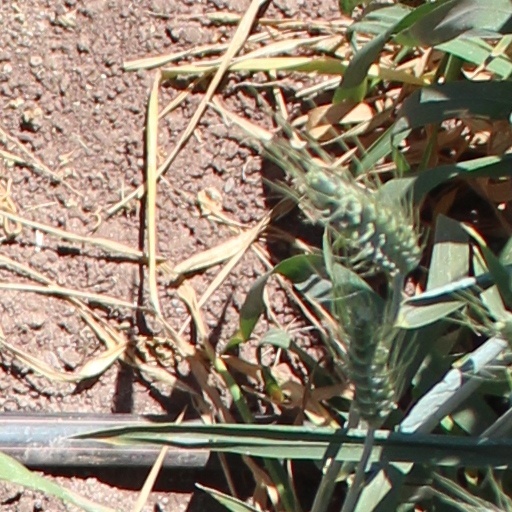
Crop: wheat